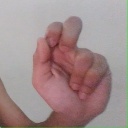
अक्षर: ढ